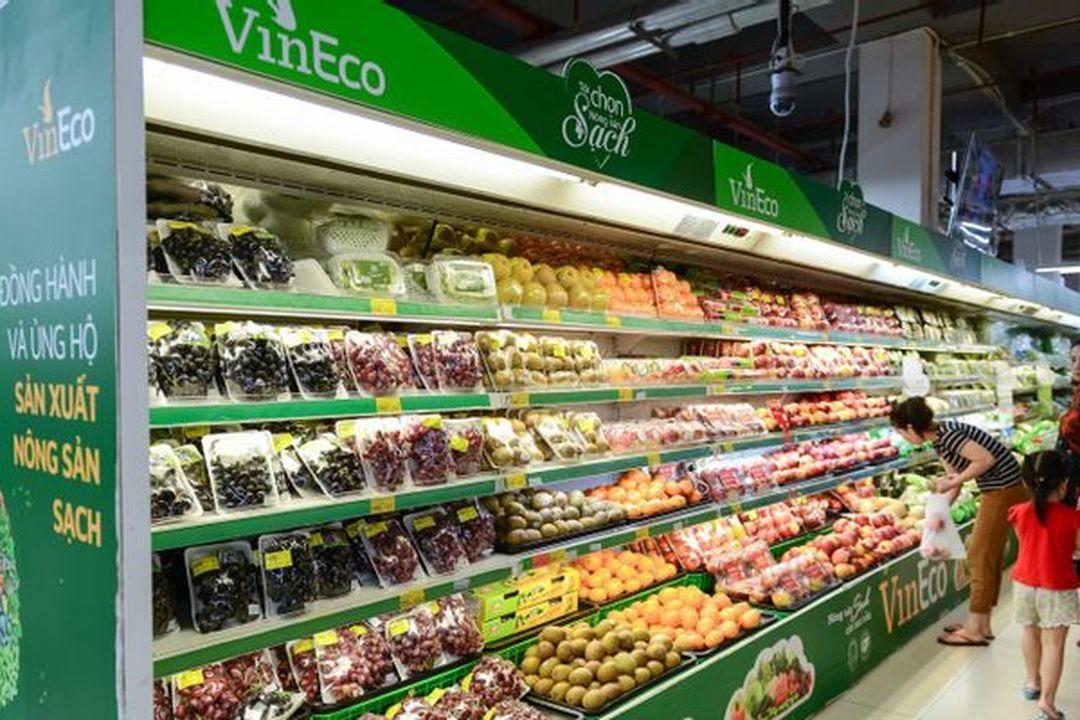
đây là khung cảnh xuất hiện ở một quầy hàng hoa quả của một siêu thị